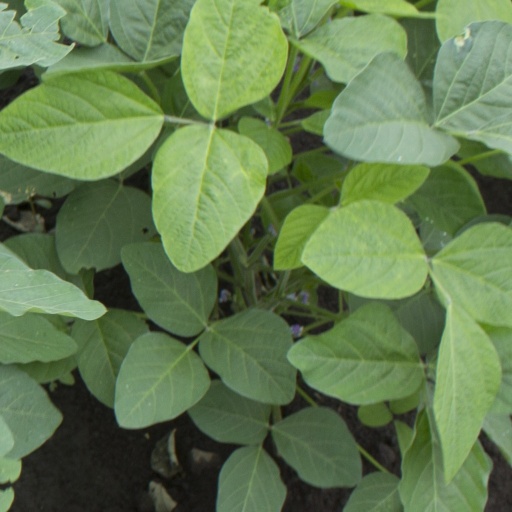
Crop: soybean